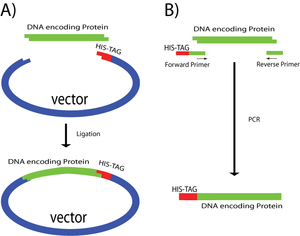
Une étiquette poly-histidine est un motif d'acides aminés dans une protéine constitué d'au moins six résidus histidine, souvent insérés à l’extrémité N- ou C- terminale de la protéine. On la désigne parfois par les noms hexa-histidine tag, 6xHis-tag ou encore la marque déposée His-tag de EMD Biosciences.